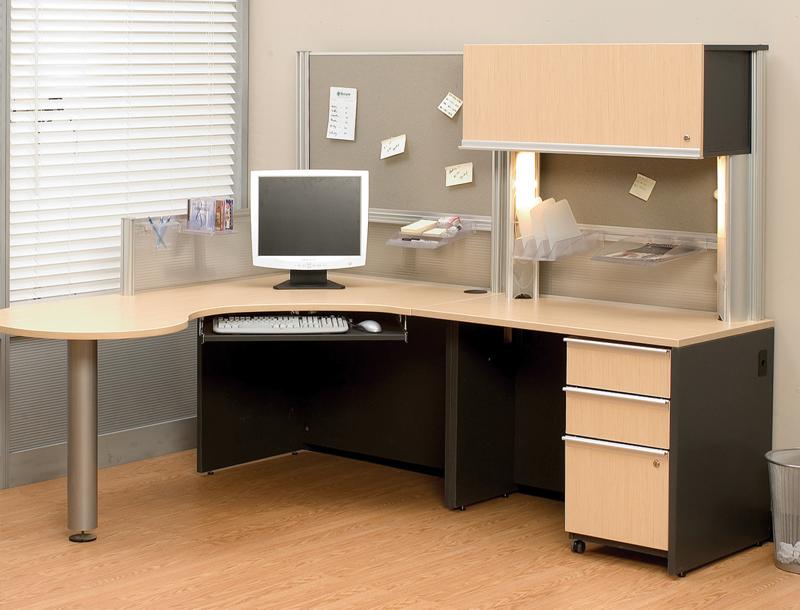
question: 床はどんな柄ですか？
answer: 木目

question: 机の上に置かれているディスプレイは何色ですか？
answer: 白色

question: ブラインドは何色ですか？
answer: 白色

question: 机の天板の部分は何色ですか？
answer: ベージュ

question: 右に見えるゴミかごは何色ですか？
answer: 銀色

question: 机に引き出しはいくつツイ亭増すか？
answer: ３つ

question: 机の側板の部分は何色ですか？
answer: 黒色

question: 机の左側を支えている柱は何色ですか？
answer: 銀色